Dinotopia

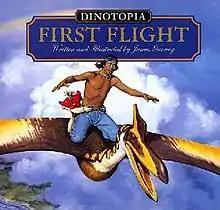
Cover of "Dinotopia: First Flight".

Thousands of years ago, the city of Poseidos harnessed the power of the Sunstones to create mechanical replacements for all organic life (except humans). After discovering an injured "Scaphognathus" named Razzamult, a flight school student named Gideon Altair learned that the city planned to launch an attack on the mainland and conquer all of Dinotopia. Worse, Poseidos had stolen the Ruby Sunstone, the most powerful and dangerous of all Sunstones, from the pterosaur home of Highnest. Working to stop the city's march of mechanized conquest and restore balance between humans and dinosaurs, Gideon eventually becomes the first ever Skybax rider (although his partner, Avatar, seems to be a different species of "Quetzalcoatlus").